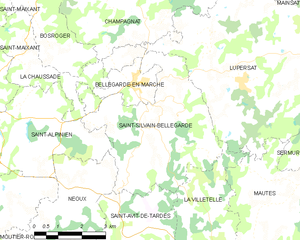
Saint-Silvain-Bellegarde est une commune française située dans le département de la Creuse en région Nouvelle-Aquitaine.